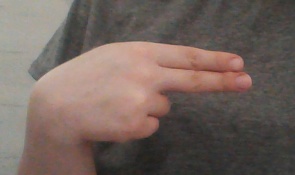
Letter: ain